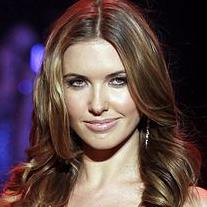
Age: 25